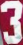
Number: 3